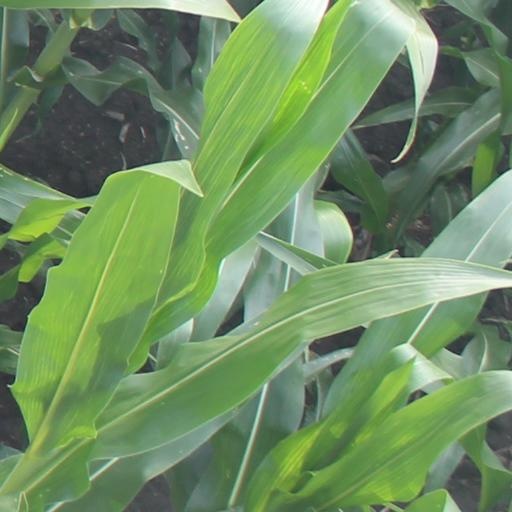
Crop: maize; corn